History of Castel Goffredo

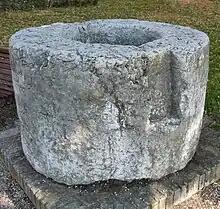
Gromatic cippus from the Roman period placed in the Public Gardens of Castel Goffredo

The first to study the meaning of "Goffredo" was Carlo Gozzi, who in 1810 ventured some hypotheses, but without reaching a definite conclusion: Godfrey of Bouillon, Godfrey the Hunchback, husband of Matilda of Canossa, Goffredo Malaterra, Godfrey of Viterbo or Geoffrey of Vendôme.